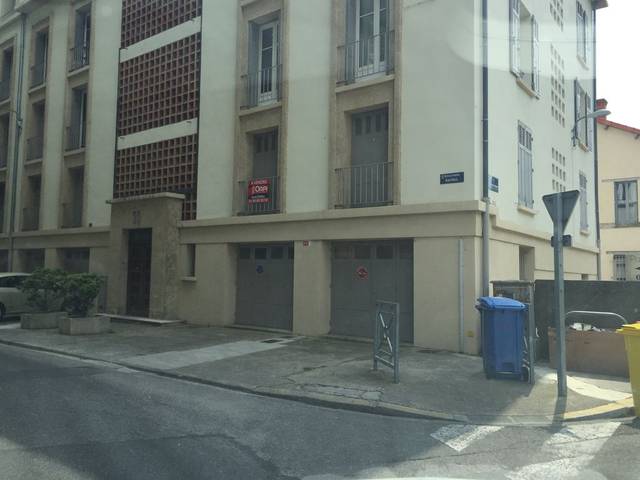
Region: France
Coordinates: 43.945, 4.798